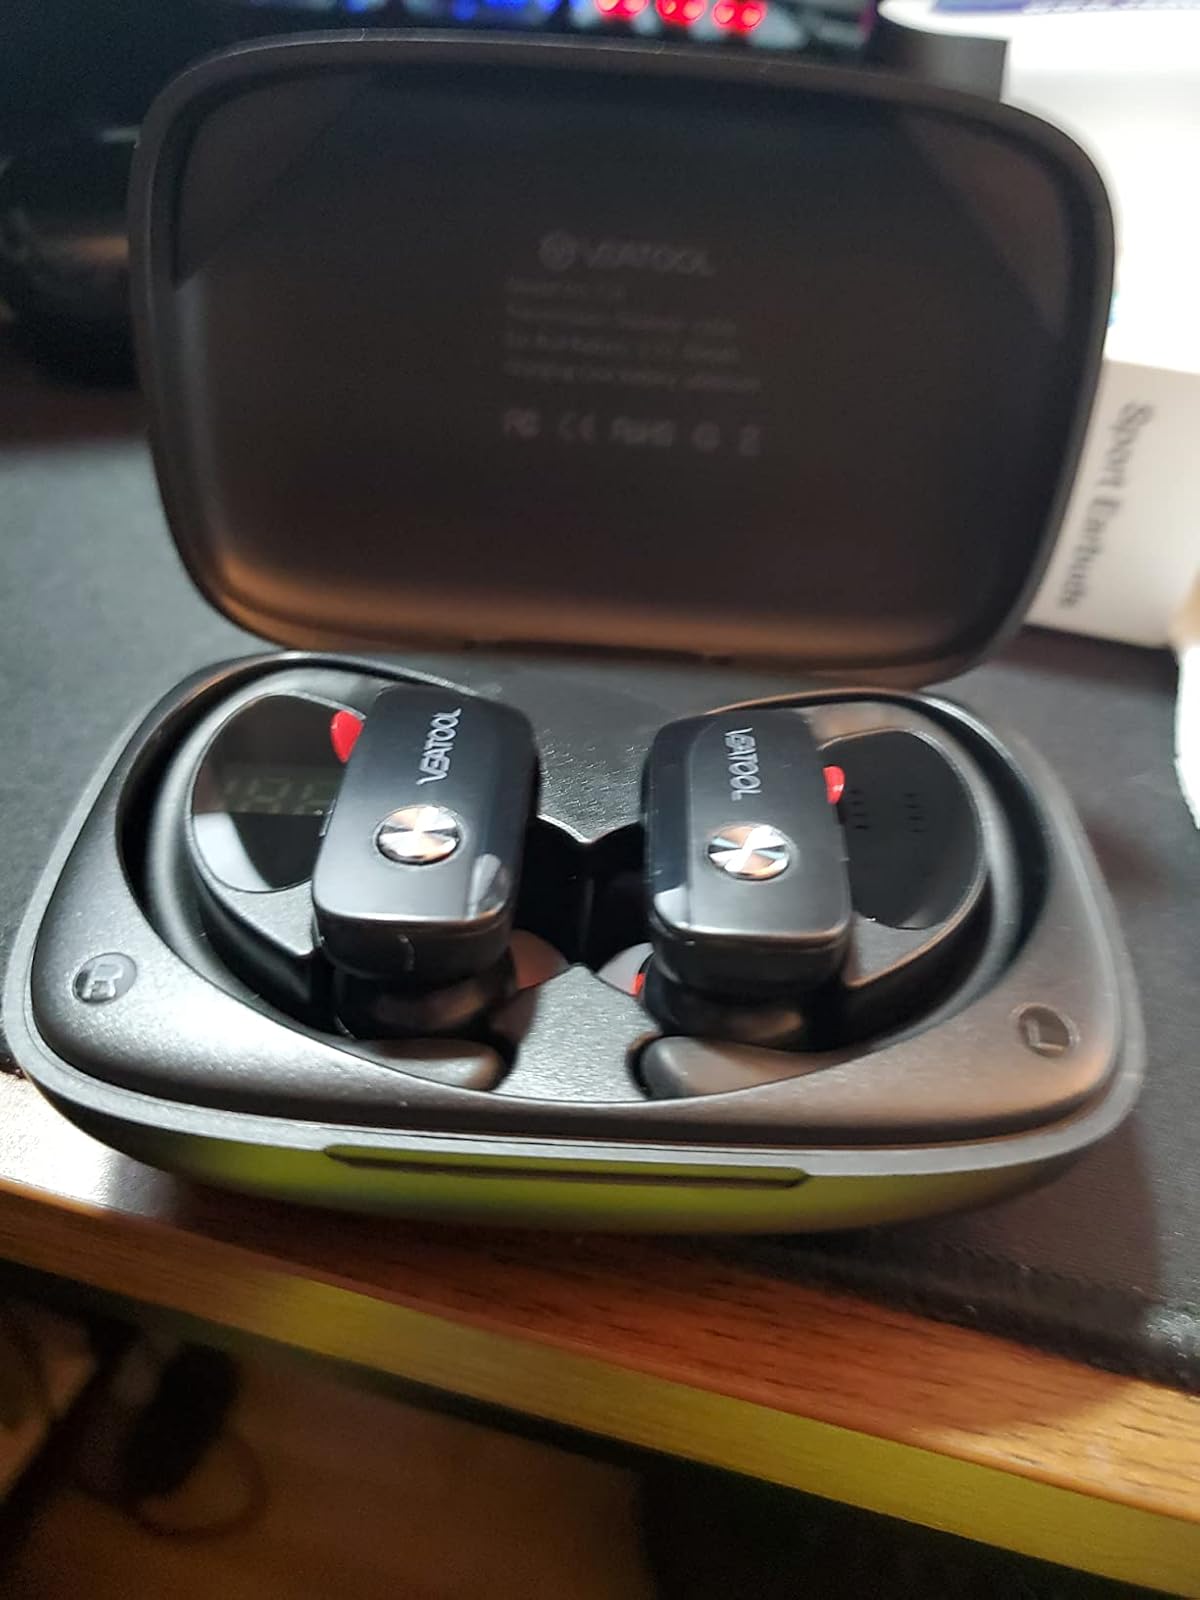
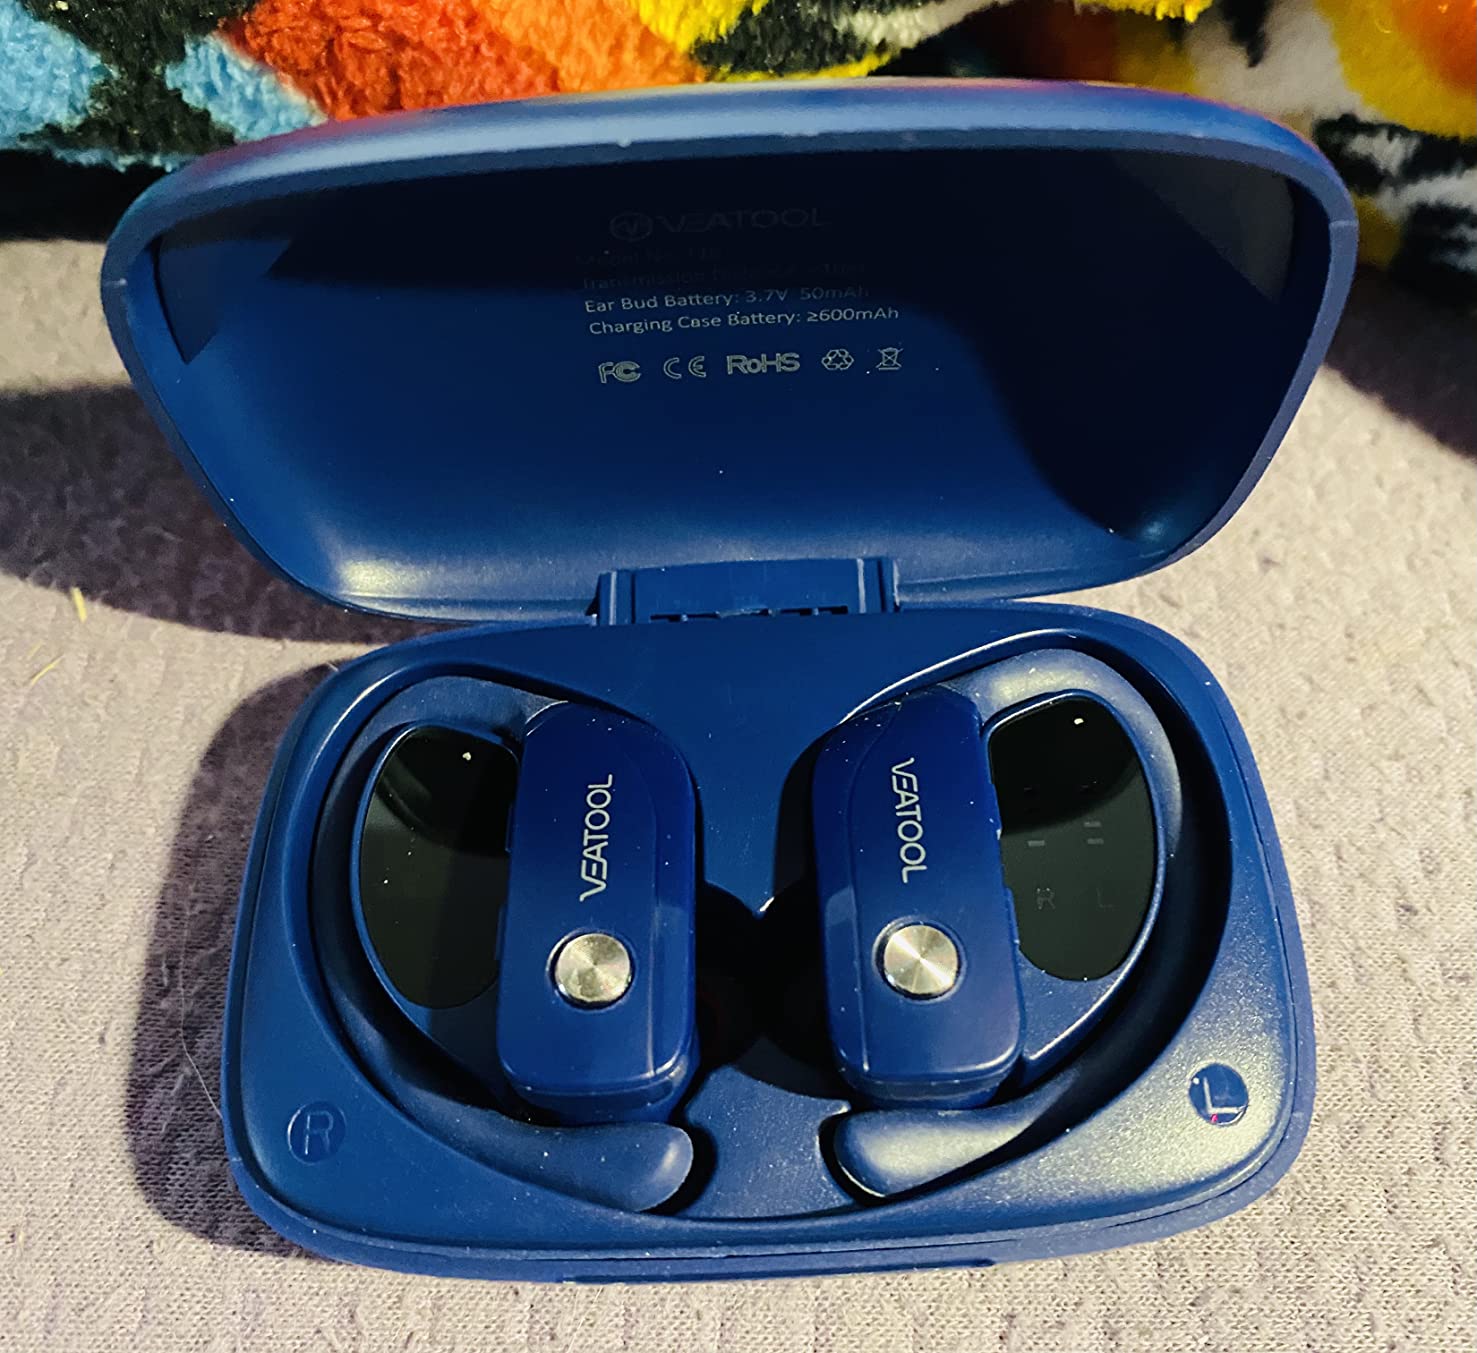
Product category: earbuds
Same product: no